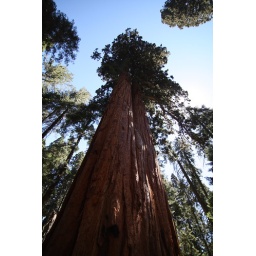
Standing next to the tree in the previous photo (man standing at base)... these trees are truly unreal!